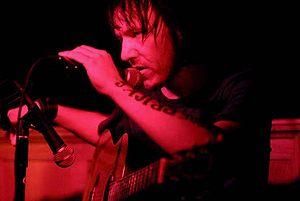
Steven Paul Smith, dit Elliott Smith, né le 6 août 1969 à Omaha et mort le 21 octobre 2003 à Los Angeles, est un auteur-compositeur-interprète américain.